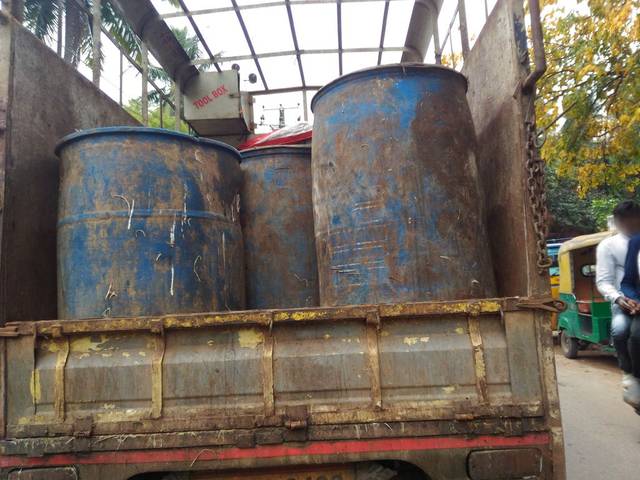
Region: India
Coordinates: 12.944, 77.611